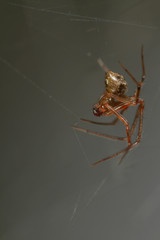
Species: Parasteatoda_tepidariorum